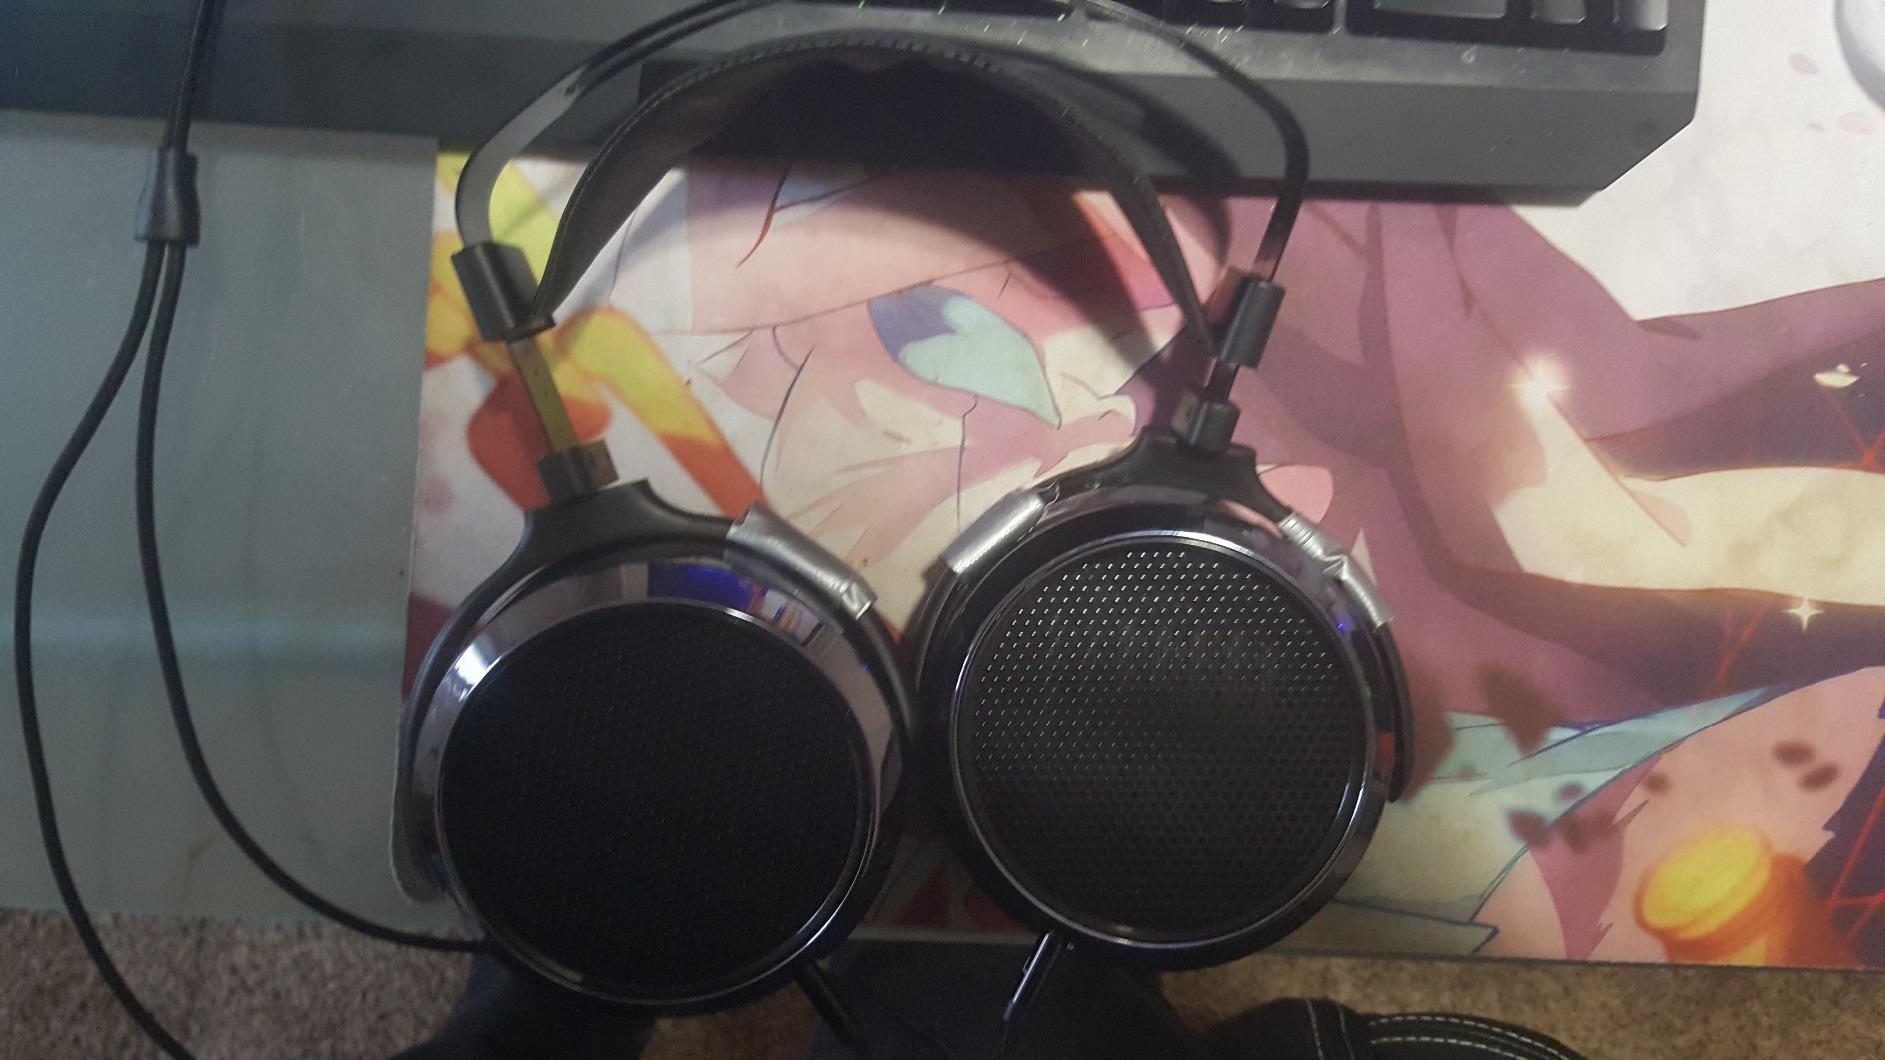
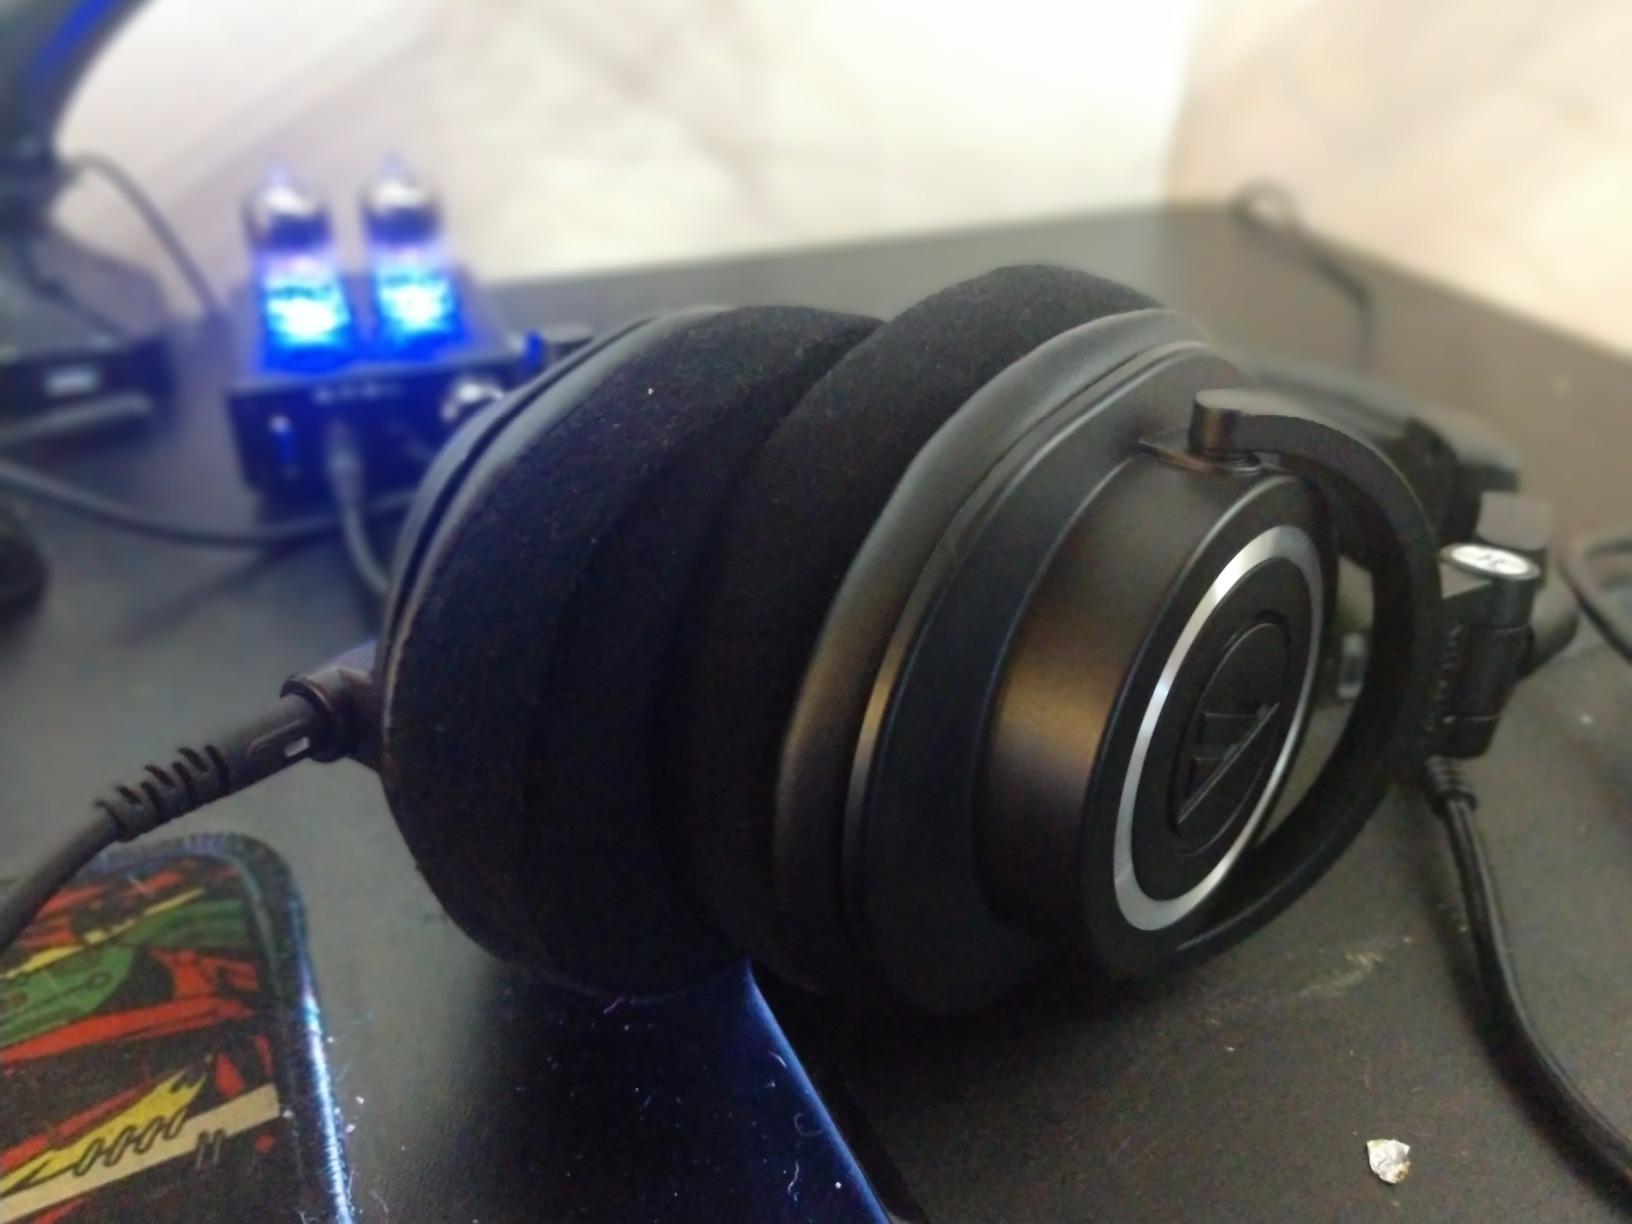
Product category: headphones
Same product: no